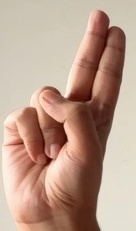
ASL sign: U